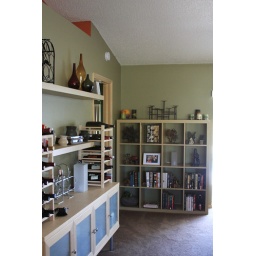
Our liquor and wine collection on the left, book shelf with dragons and gargoyles in the back